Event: Nepal Earthquake
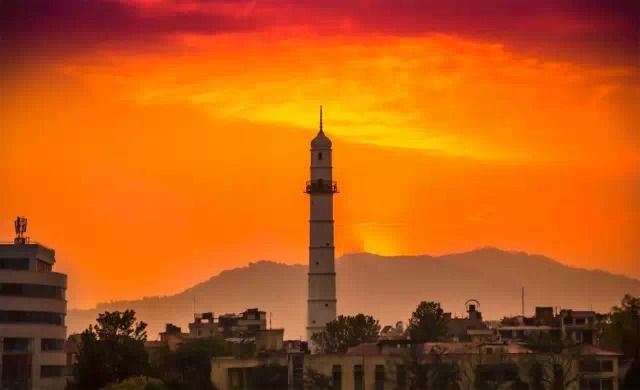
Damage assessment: no_damage